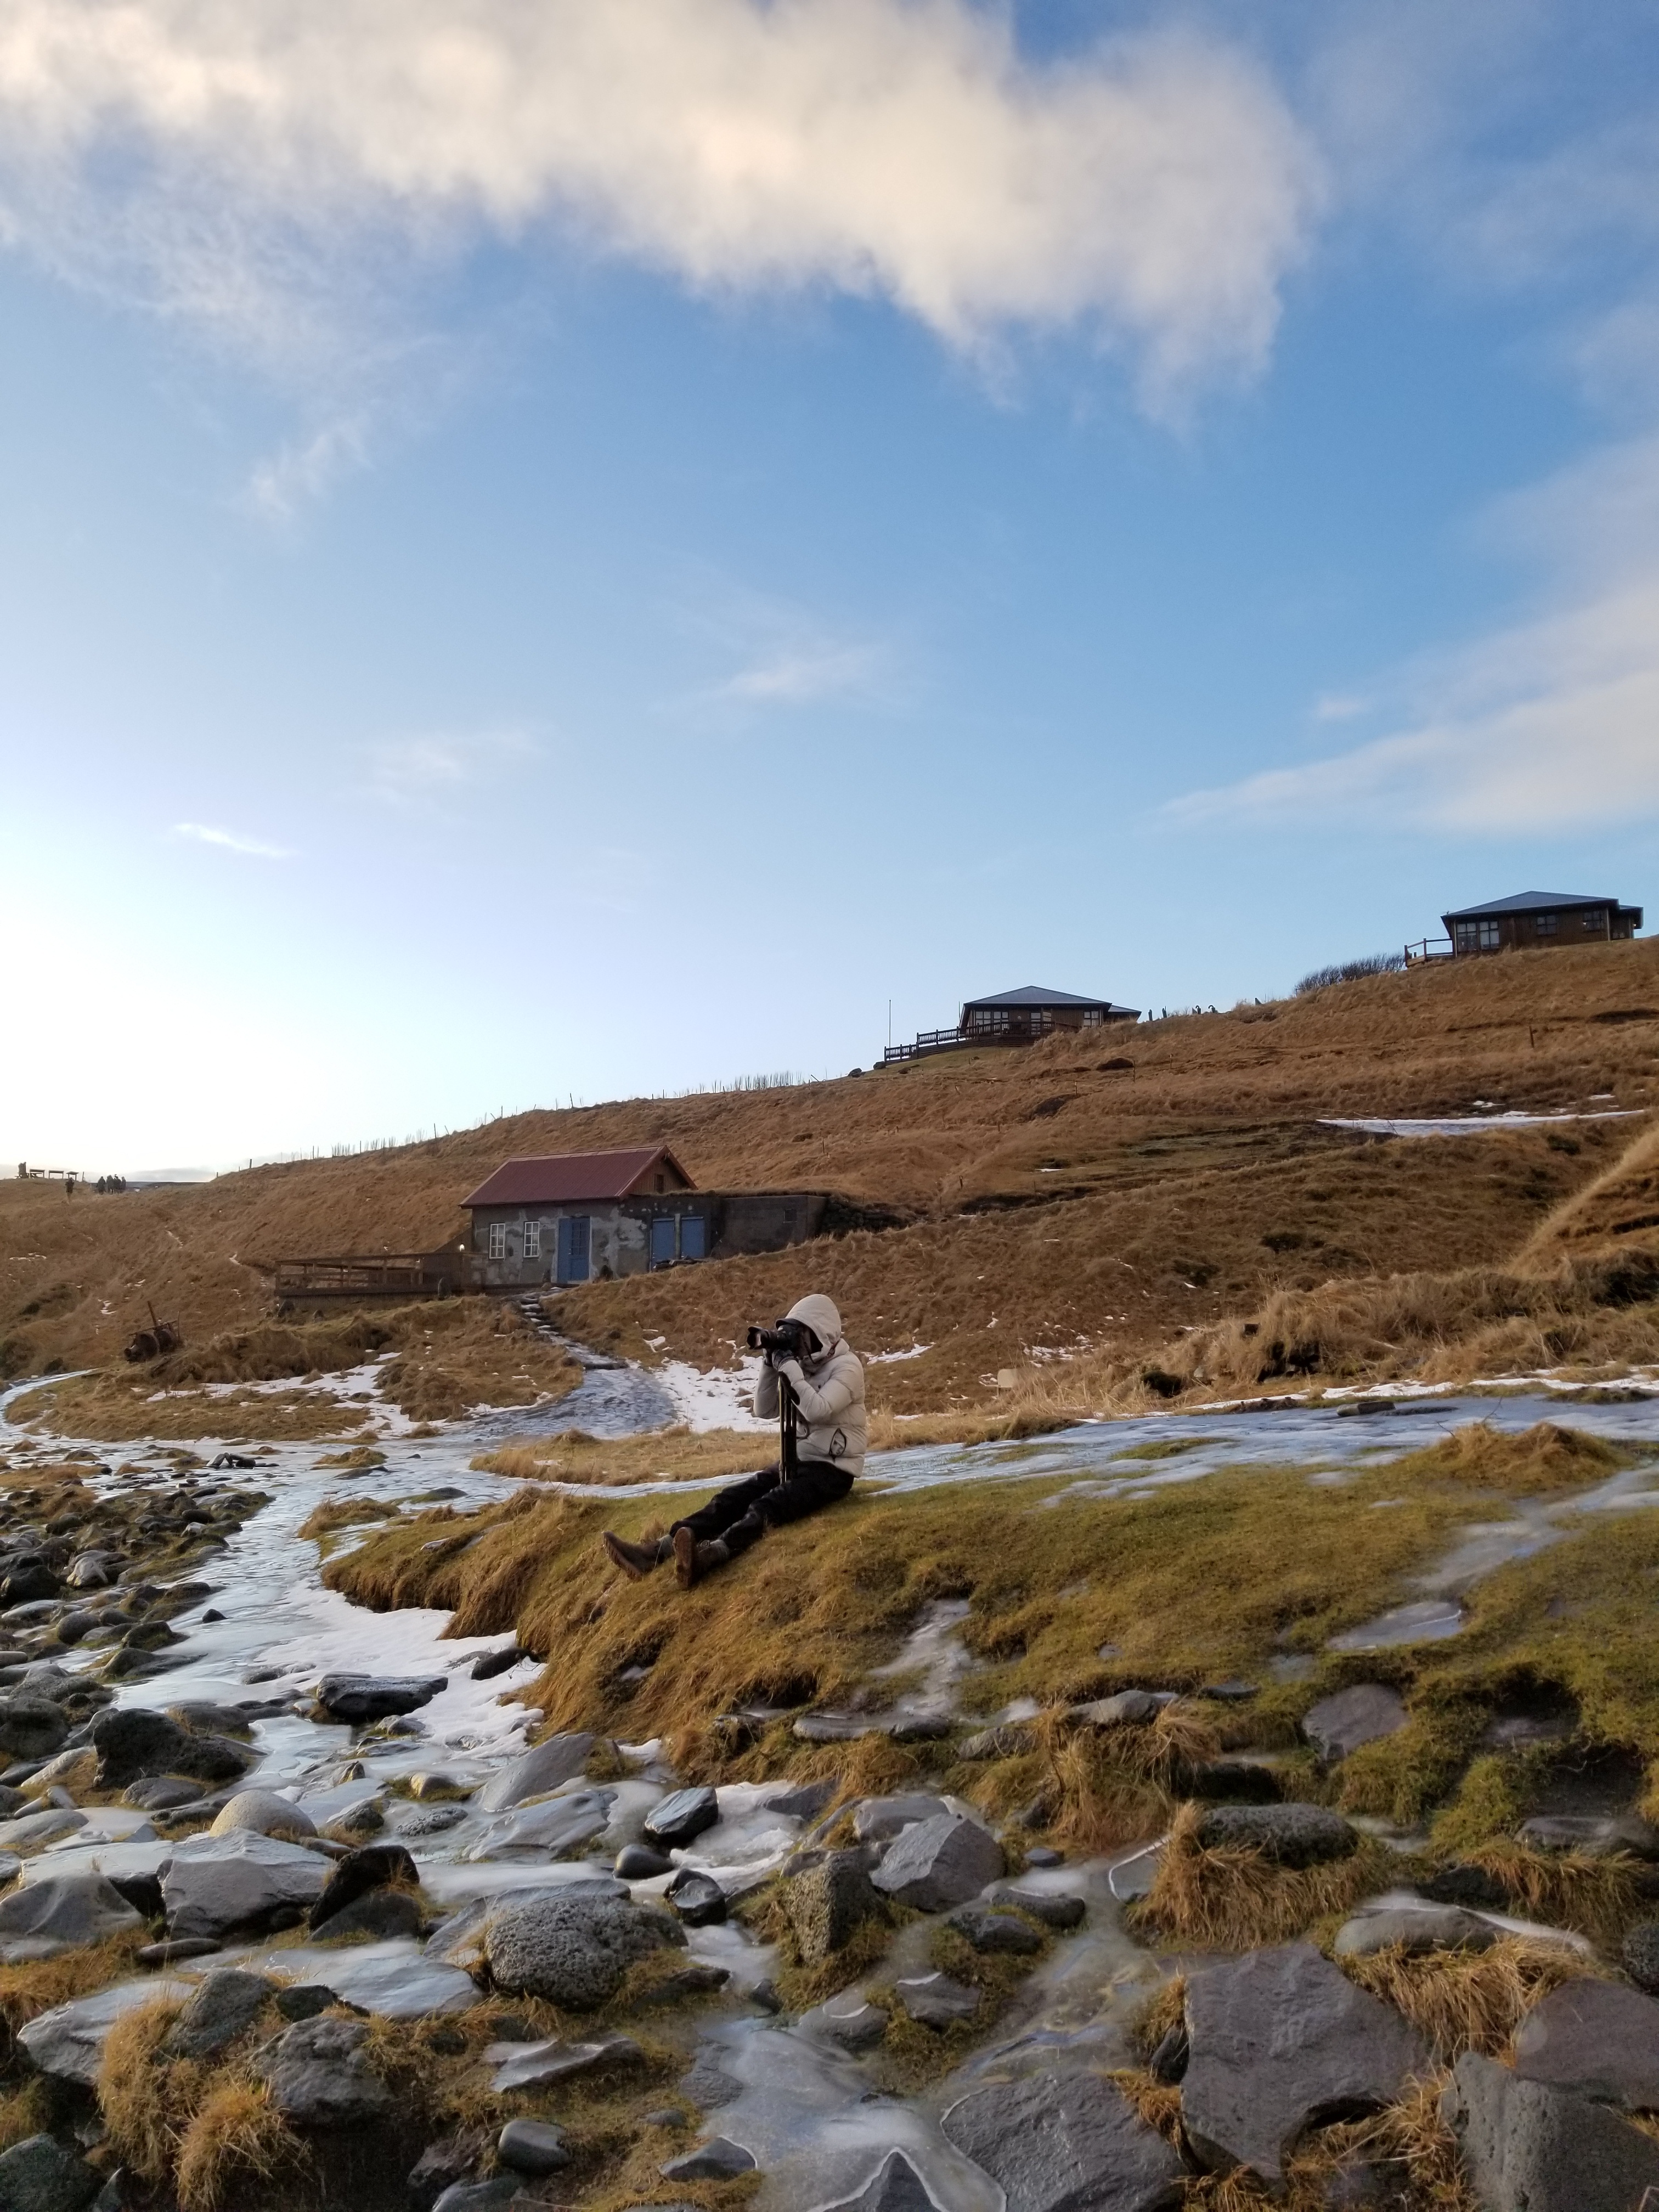
iceland, alone, isolation, stream, sky, wilderness, rock, hill, cloud, highland, landscape, mountain, geology, fell, tundra, coast, sea, formation, soil, wadi, tourism, national park, vacation, river, adventure, plain, plateau